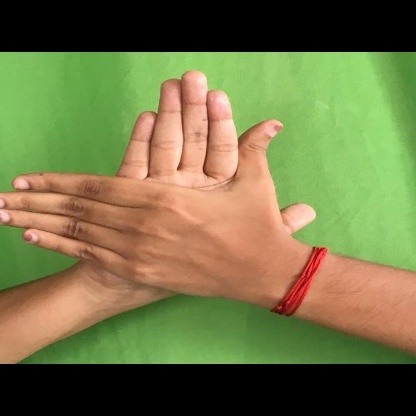
Mudra: Chakra